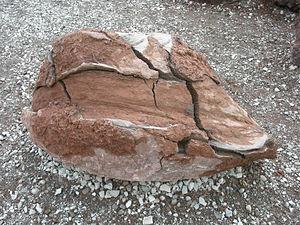
Bombe volcanique à Vulcania (Puy-de-Dôme)